Jørn Ording

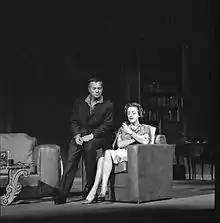
Jørn Ording with actress Aase Bye in 1967

Jørn Ording (21 February 1916 – 11 March 2001) was a Norwegian actor, theatre instructor and screenwriter.